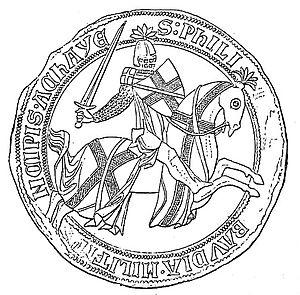
Philippe Iᵉʳ de Savoie dit aussi Philippe Ier de Savoie-Achaïe, voire d'Achaie ou encore de Piémont, né à Suse en 1278, mort à Pignerol entre le 23 et le 27 septembre 1334, est un seigneur de Piémont, d'Ivrée et prince d'Achaïe, comte d'Alba et de Telese. Il est à l'origine des Savoie-Achaïe, branche collatérale de la maison de Savoie.